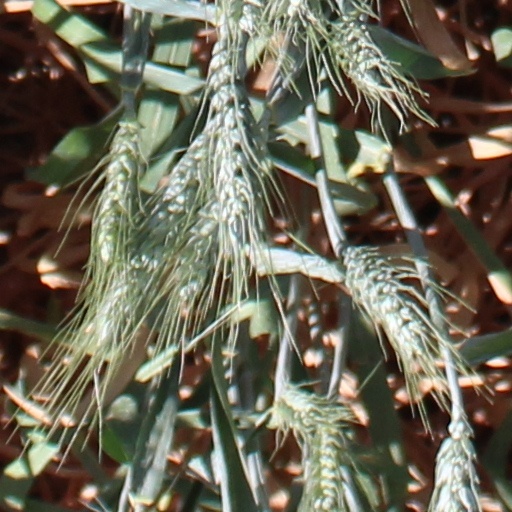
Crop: wheat